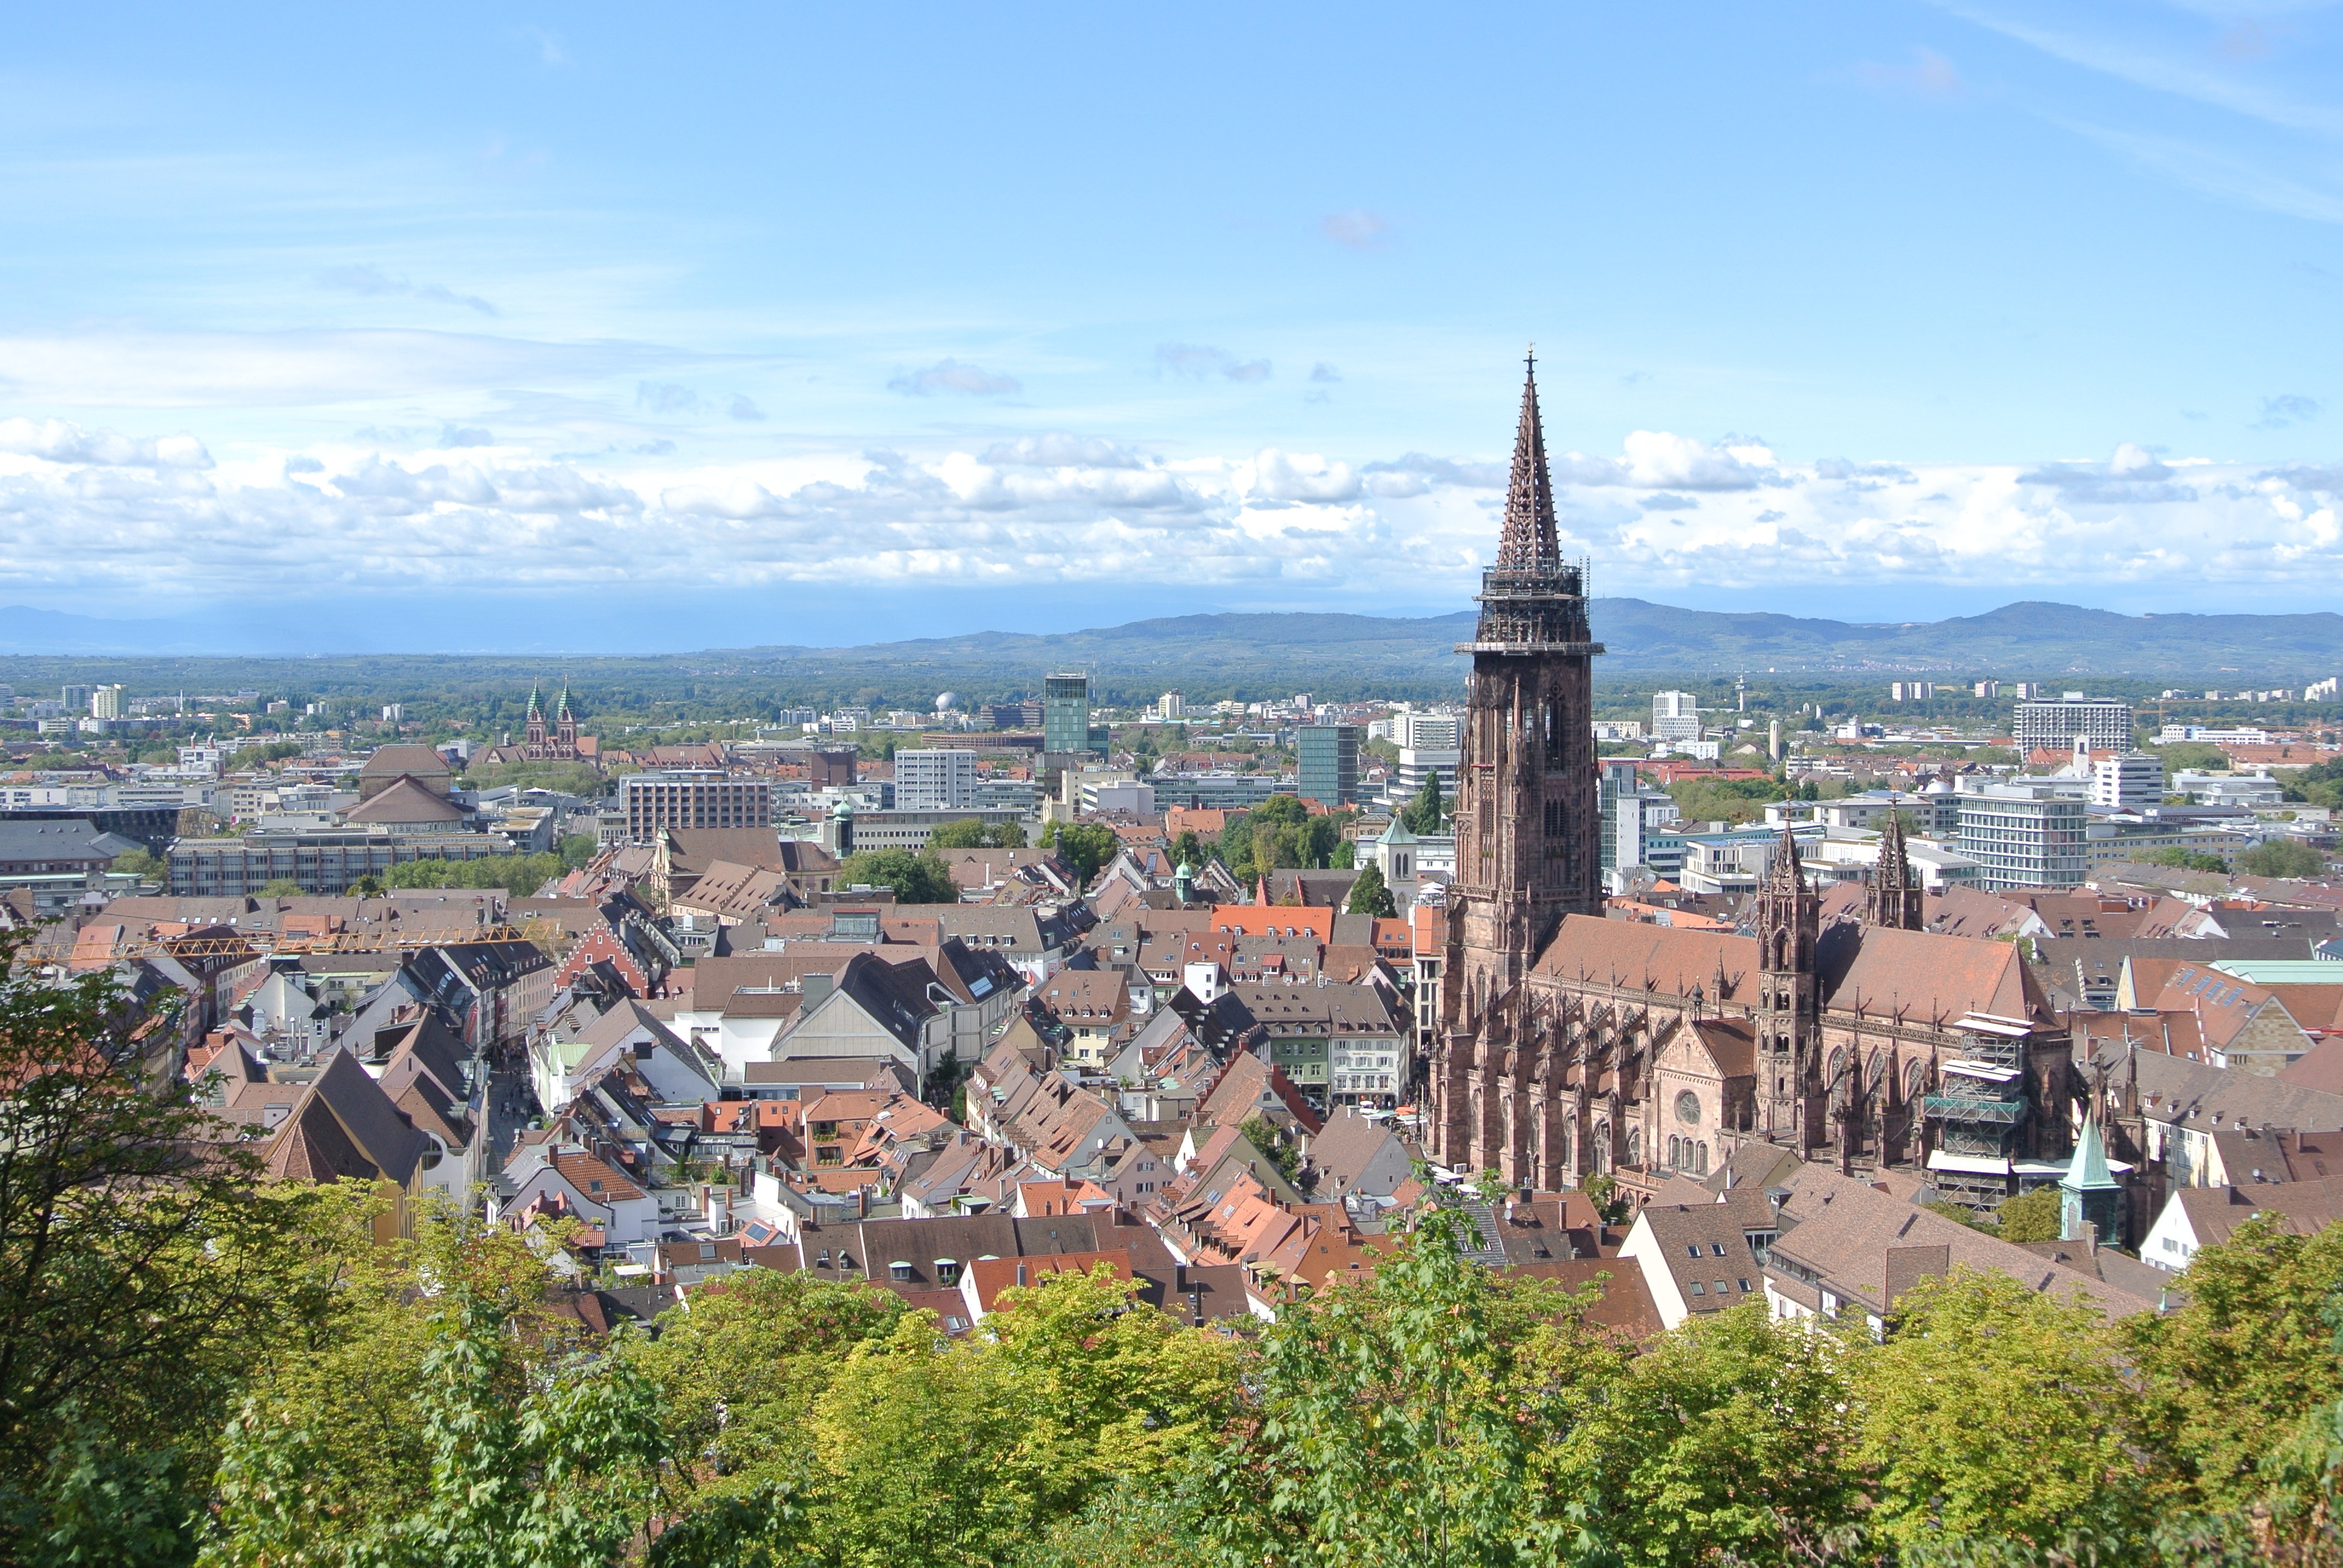
skyline, town, city, skyscraper, cityscape, panorama, downtown, landmark, cathedral, tourism, freiburg, baden, neighbourhood, bird's eye view, aerial photography, munster, breisgau, residential area, human settlement